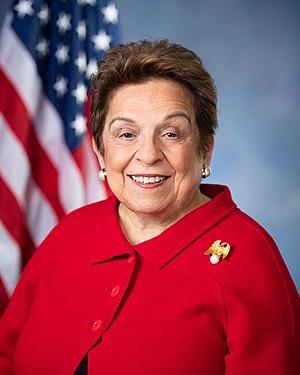
Donna Shalala, née le 14 février 1941 à Cleveland, est une femme politique américaine. Membre du Parti démocrate, elle est secrétaire à la Santé et aux Services sociaux entre 1993 et 2001 dans l'administration du président Bill Clinton.
Depuis 2013, l'État de Floride dispose de 27 représentants à la Chambre des représentants des États-Unis.